Tom Nieto

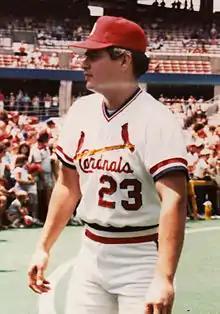

Thomas Andrew Nieto (born October 27, 1960) is an American former professional baseball catcher who played in Major League Baseball (MLB) for the St. Louis Cardinals, Montreal Expos, Minnesota Twins, and Philadelphia Phillies. Nieto is formerly the manager of the Minor League Baseball (MiLB) Rochester Red Wings, the Twins’ Triple-A affiliate. He previously served in various coaching capacities for the New York Yankees and New York Mets. A native of Artesia, California, Nieto attended Gahr High School then went on to Cerritos College and Oral Roberts University.